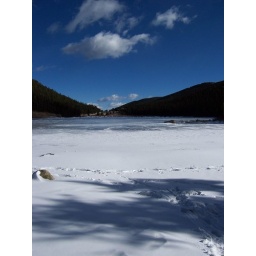
Frozen lake in mountains near Denver